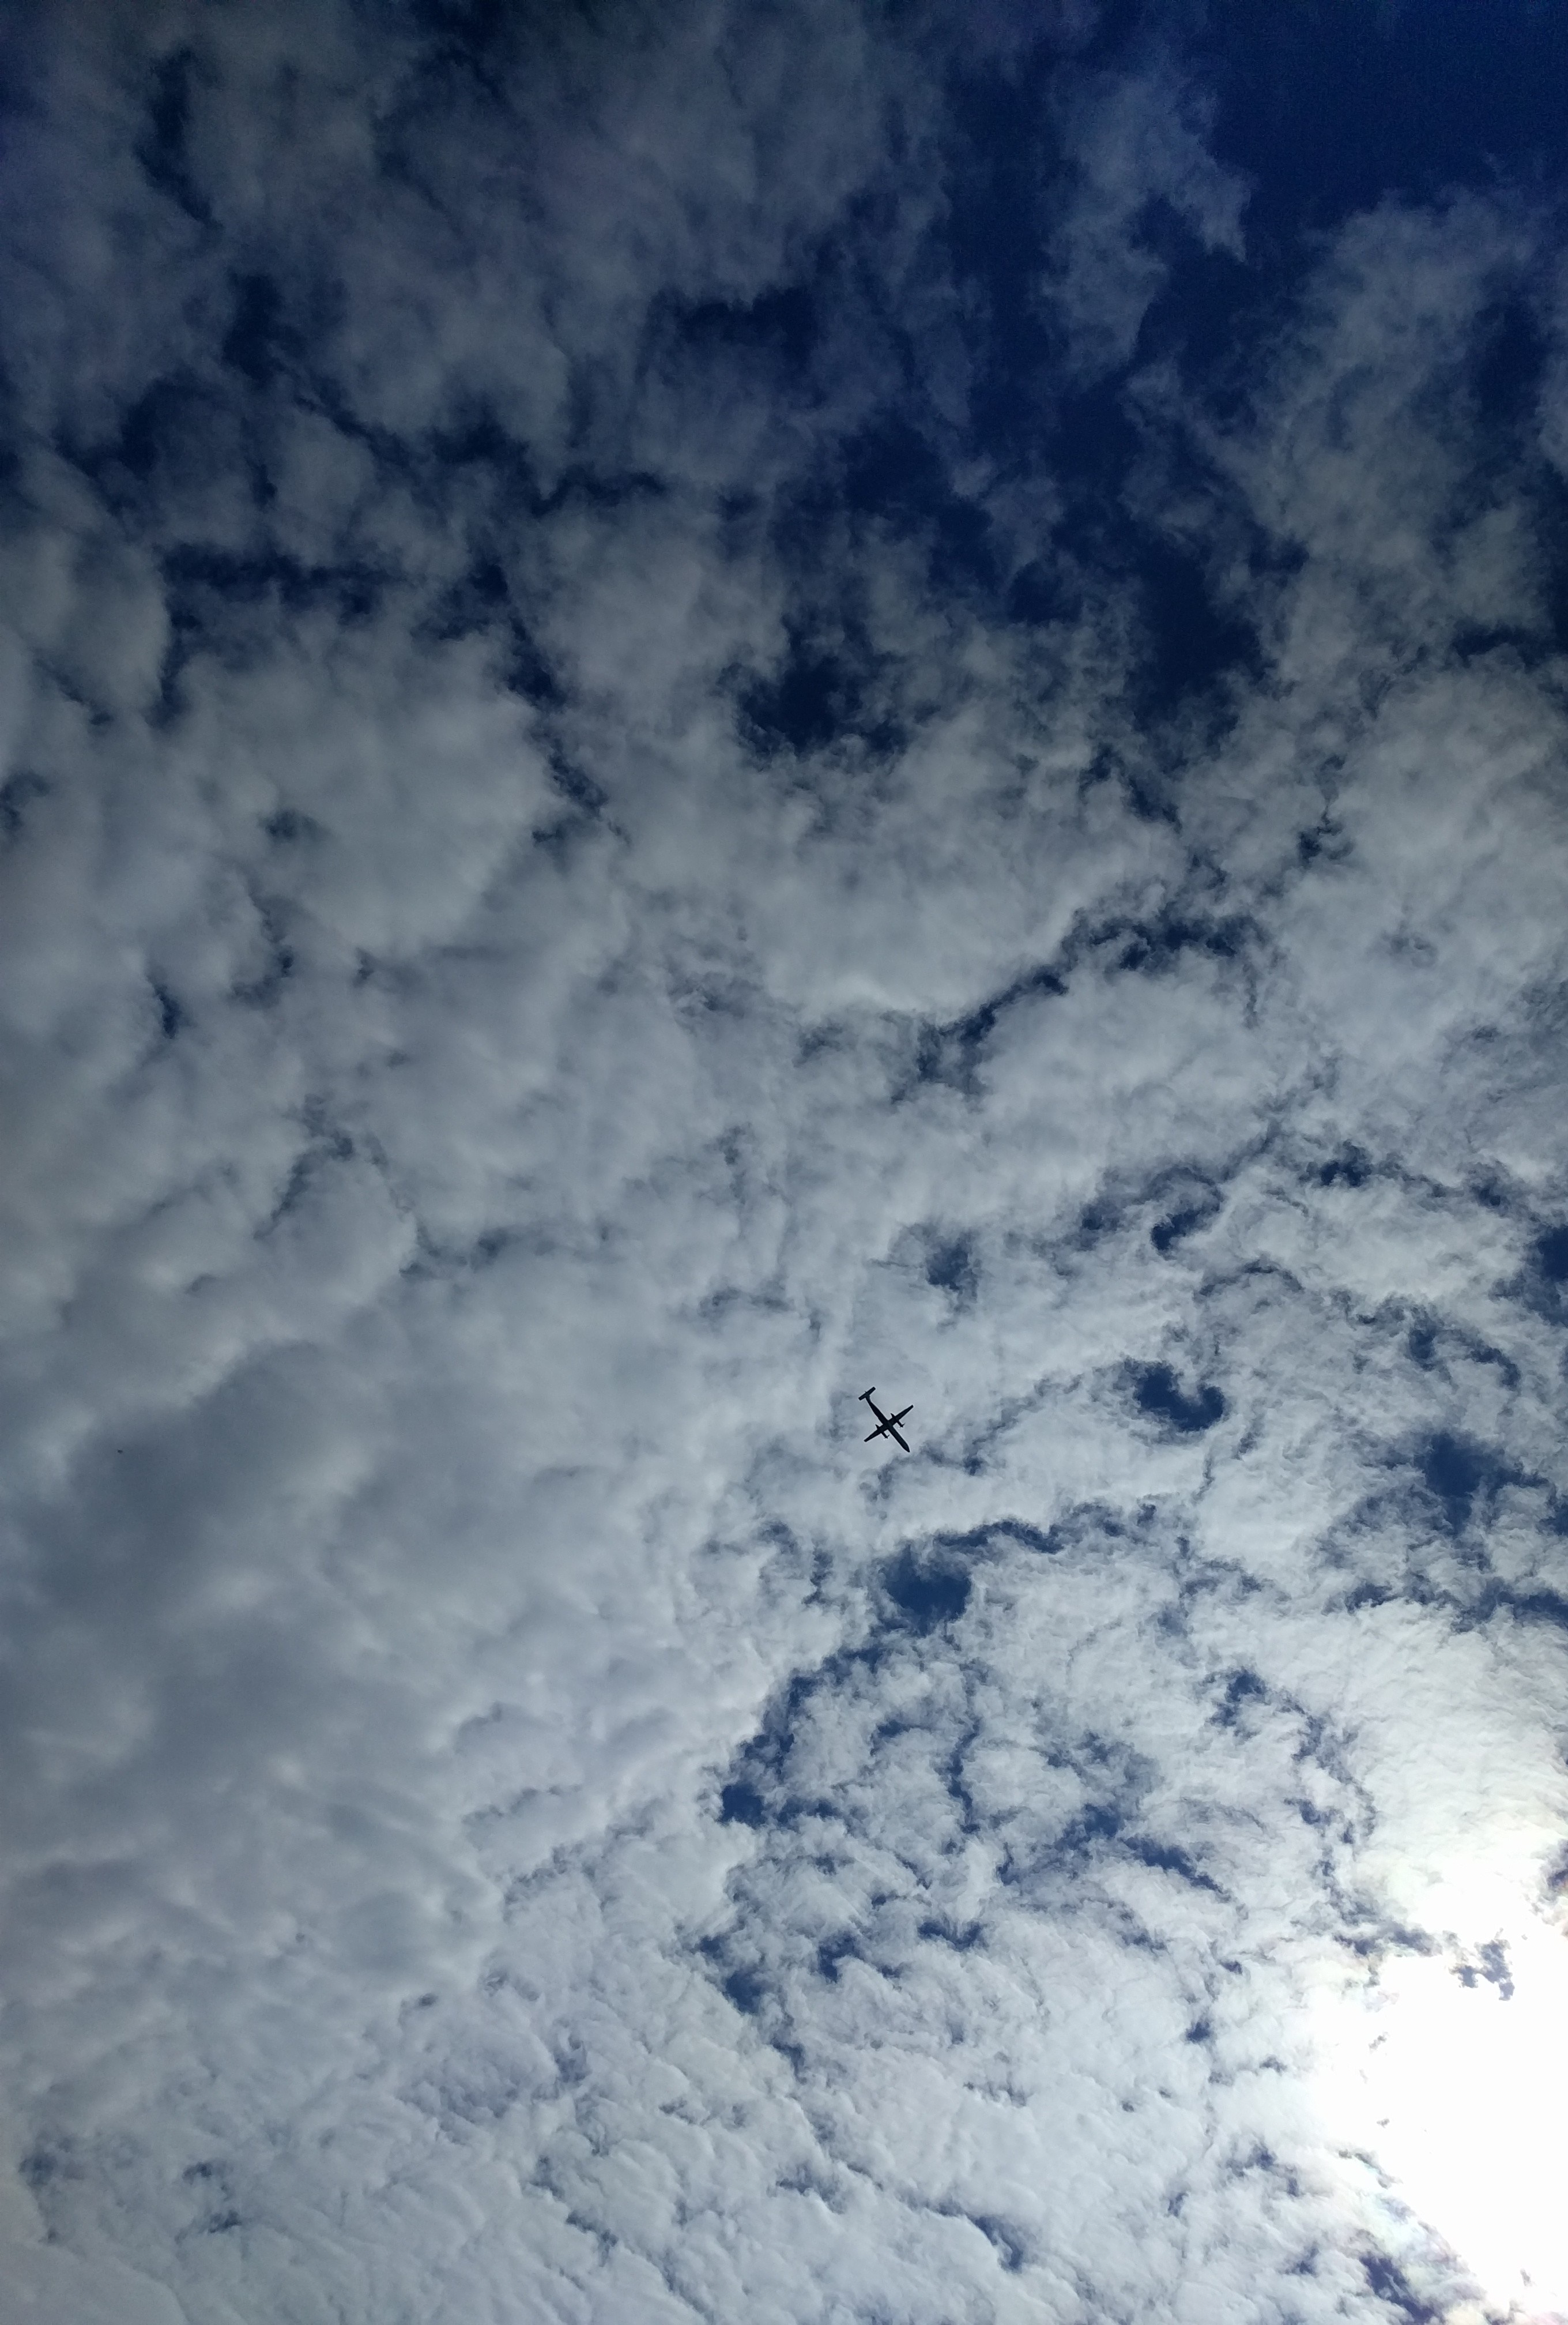
snow, cloud, sky, atmosphere, airplane, weather, cumulus, blue, clouds, freezing, meteorological phenomenon, dash 8, into the sun, atmosphere of earth, geological phenomenon